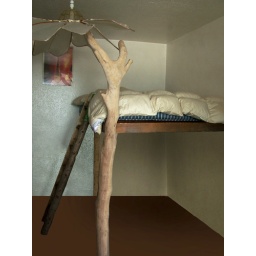
Raised bed made with palets, leftovers of wood, old ladder and a dead tree. 2006 (flower lamp by Kirsty!)